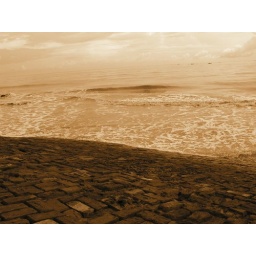
The water is almost the same brown in real life